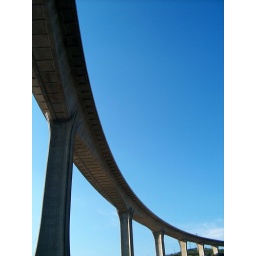
The new bridge in Regua over river Douro